Lifeguard

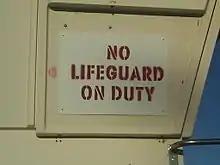
Picture of a lifeguard warning sign taken in Santa Barbara, California, in 2011

A lifeguard is responsible for the safety of people in an area of water, and usually a defined area immediately surrounding or adjacent to it, such as a beach next to an ocean or lake. The priority is to ensure no harm comes to users of the area for which they are responsible. Lifeguards often take on this responsibility upon employment, However, there may also be volunteer lifeguards.